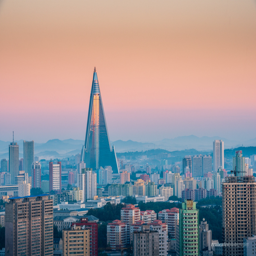
sunrise in the capital of administrative division